Duane Thomas

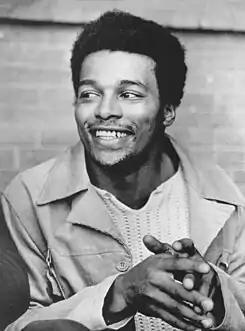
Thomas in 1972

Duane Julius Thomas (June 21, 1947 – August 4, 2024) was an American professional football player who was a running back in the National Football League (NFL) for the Dallas Cowboys and the Washington Redskins. He played college football for the West Texas State Buffaloes.